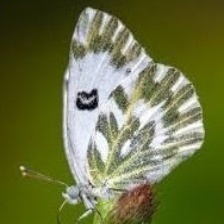
Species: EASTERN DAPPLE WHITE
Butterfly family (ImageNet category): cabbage_butterfly